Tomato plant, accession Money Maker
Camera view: vertical (180 deg); turntable rotation: 30 degrees
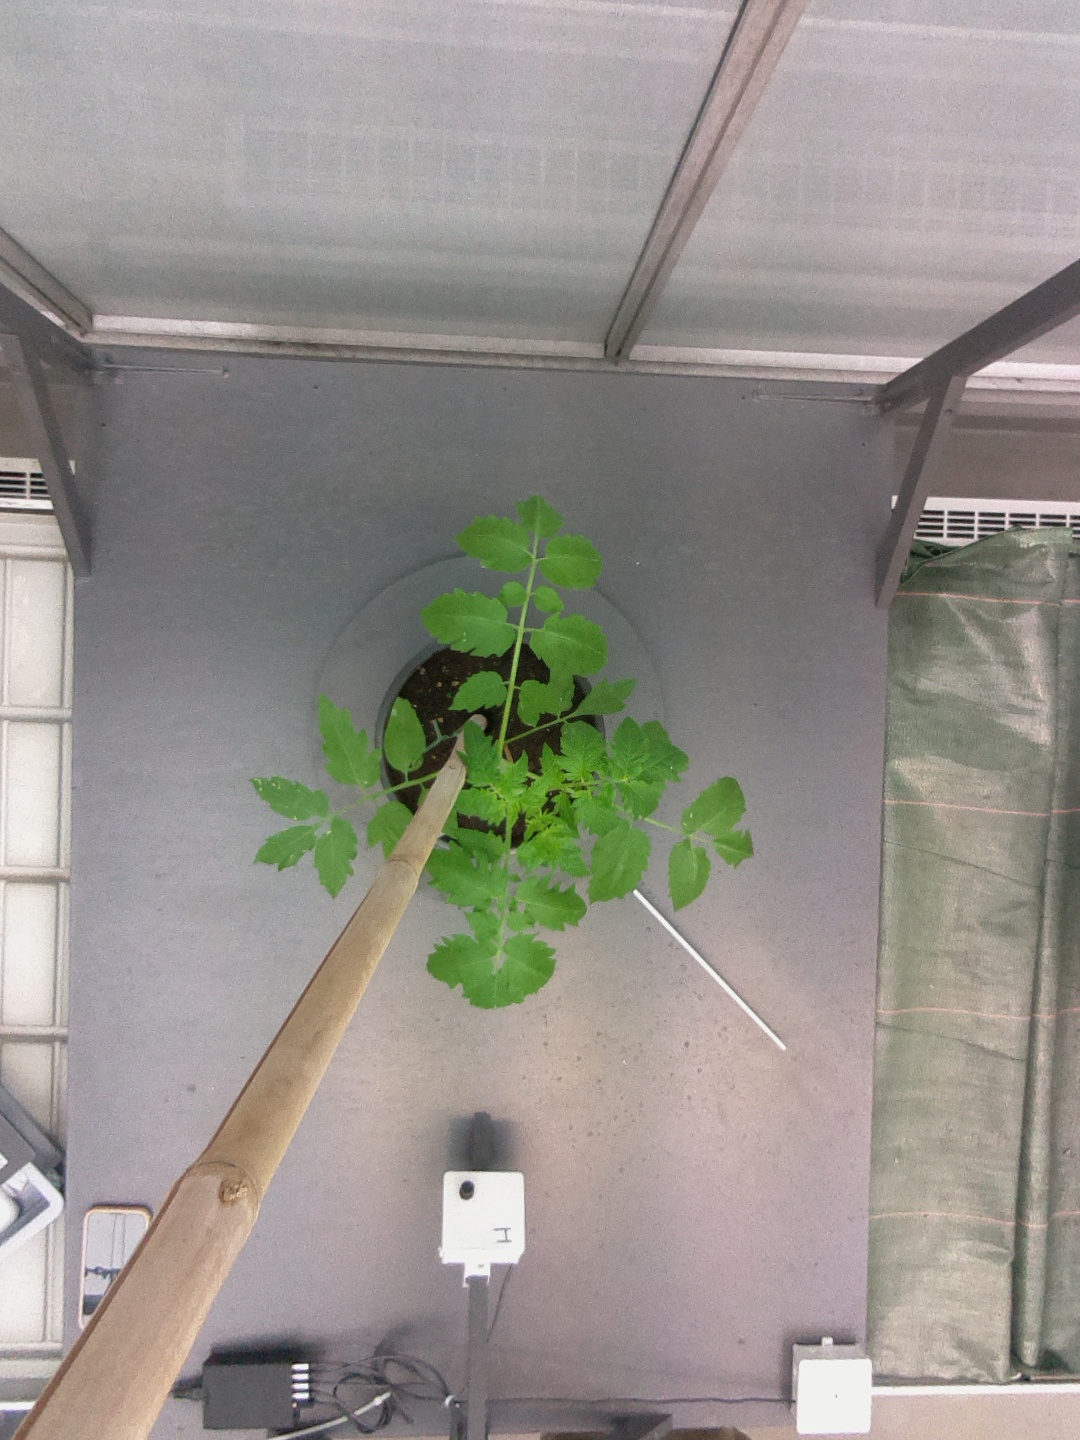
BBCH growth stage 13: 6 of true leaves visible